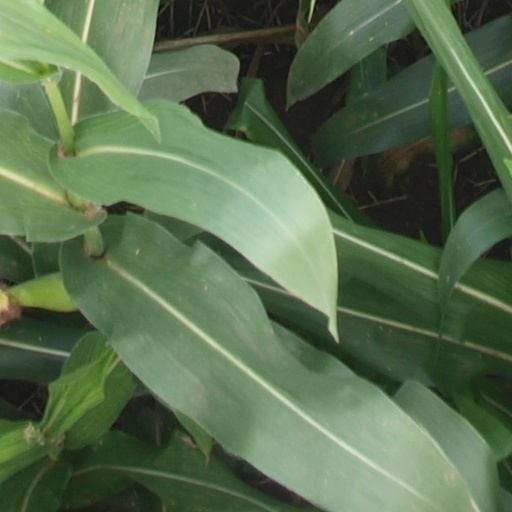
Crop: maize; corn